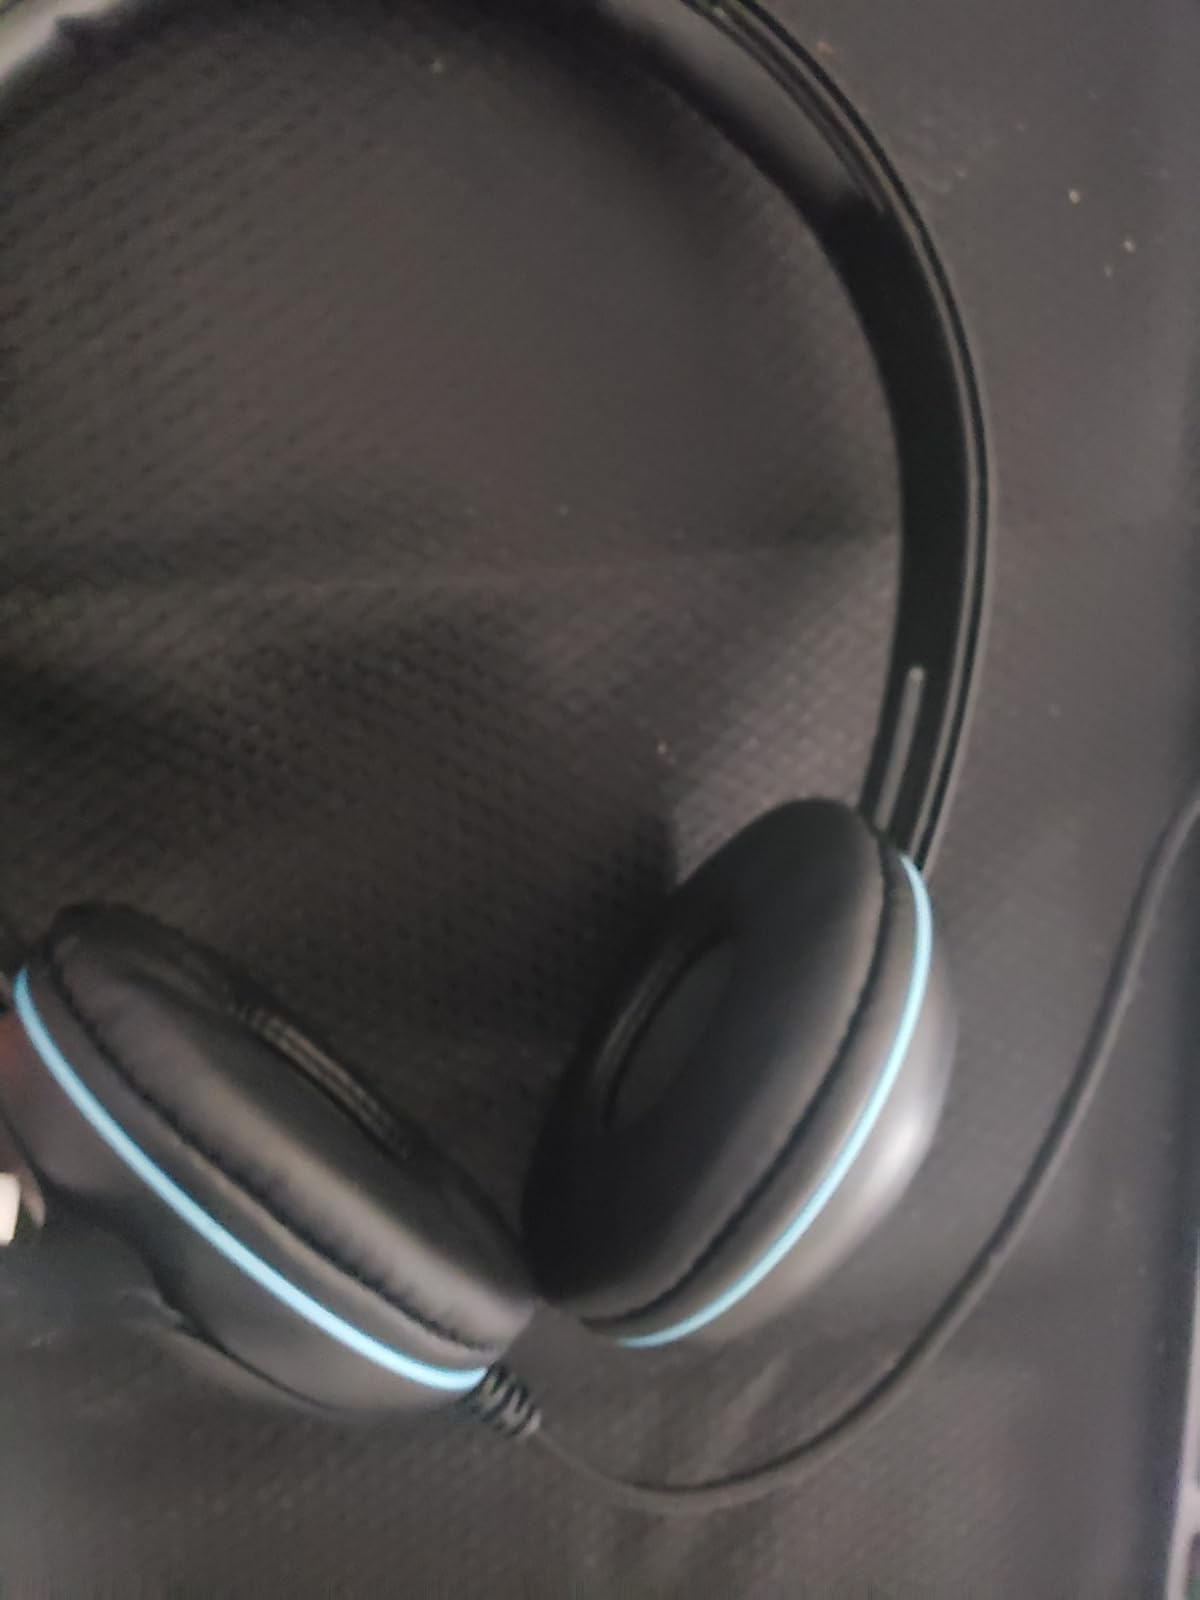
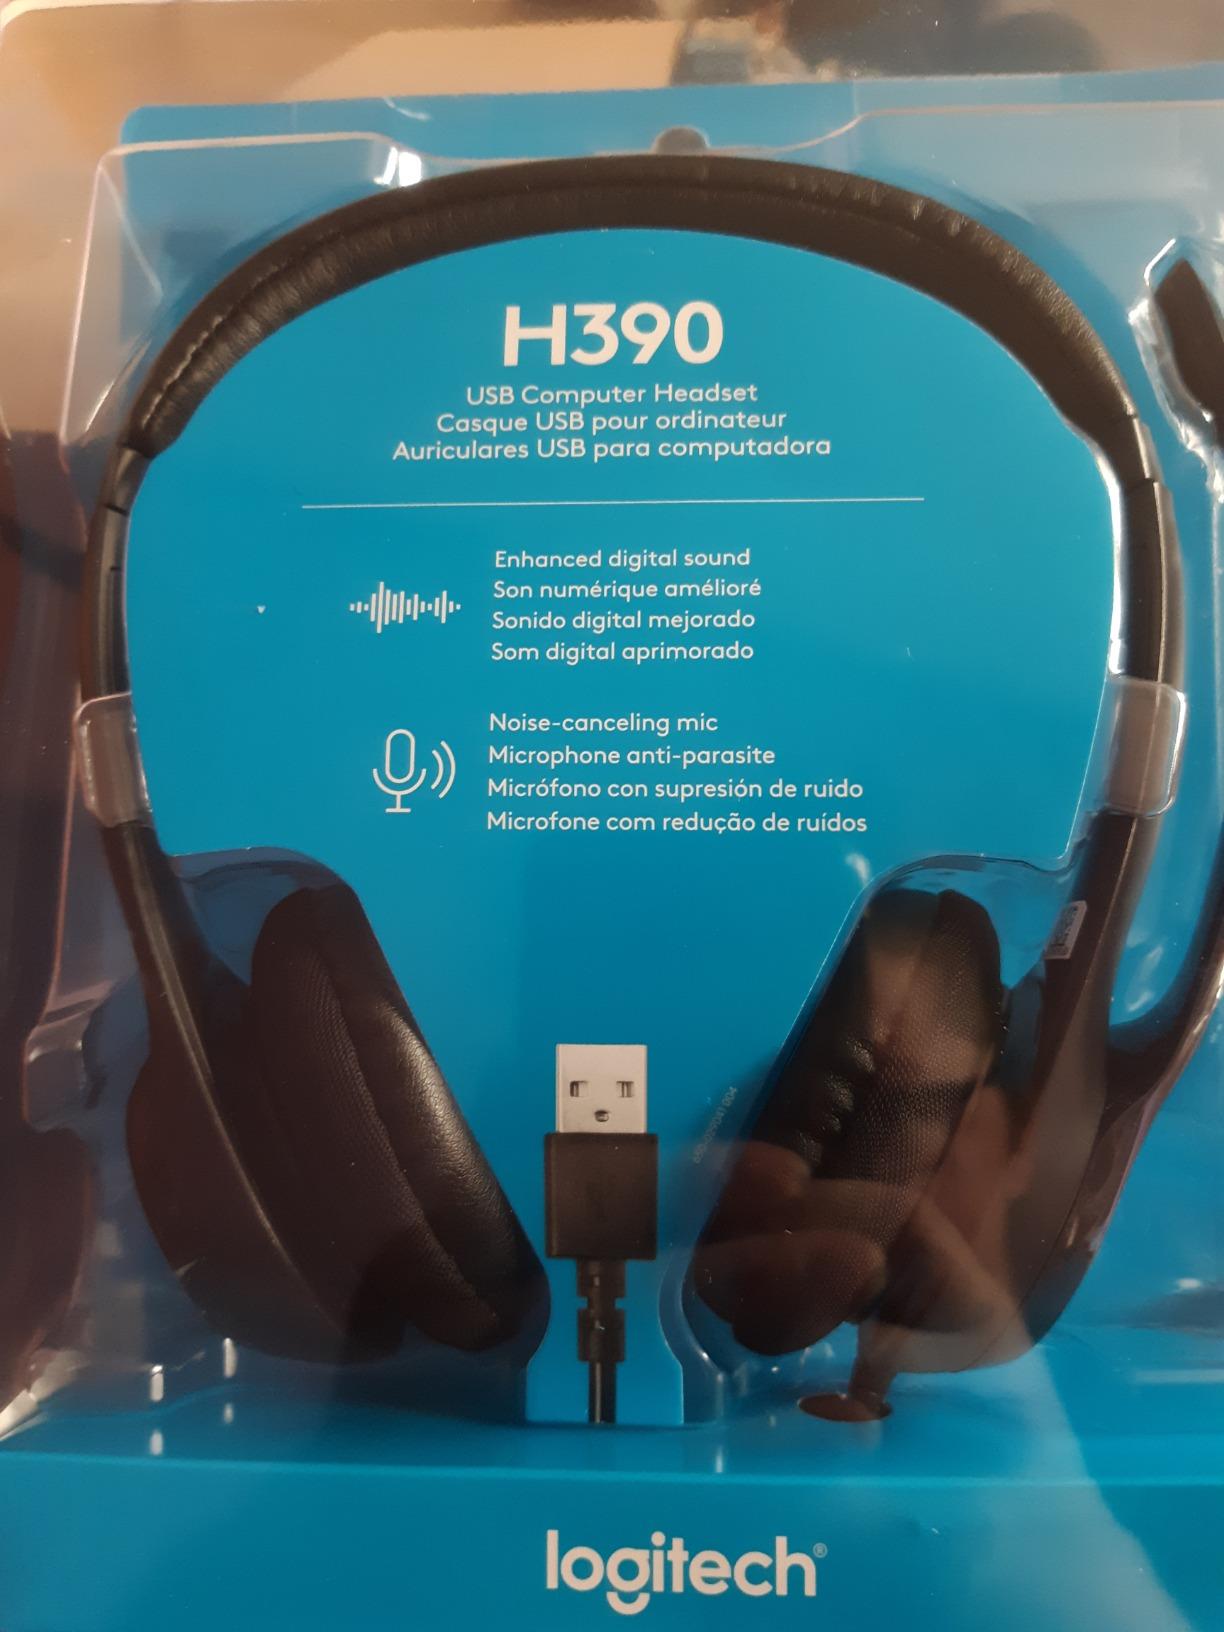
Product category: headphones
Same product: no